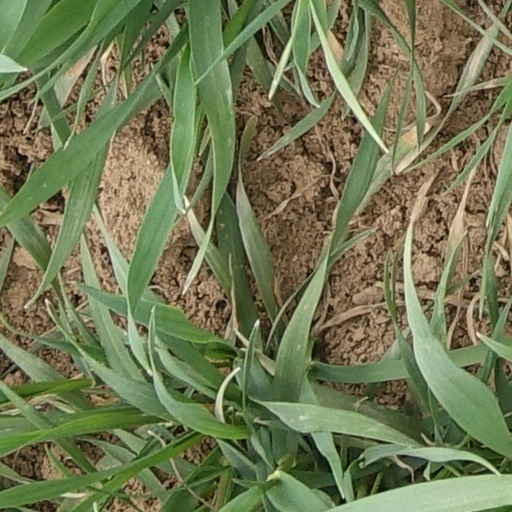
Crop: wheat